Leighann Lord

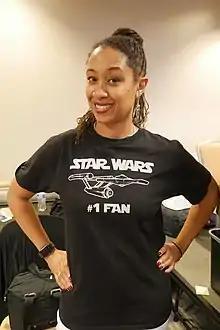
Leighann Lord at DragonCon in 2018

Leighann Lord is an American comedian, writer, and actress. She performs stand-up comedy, has appeared on "Tough Crowd with Colin Quinn", and is a former co-host (with Neil deGrasse Tyson) of the Star Talk Radio podcast. Lord is a co-host for Center for Inquiry's Point of Inquiry podcast and the host of "Skeptical Inquirer" Presents. She is a fellow with the Committee for Skeptical Inquiry.